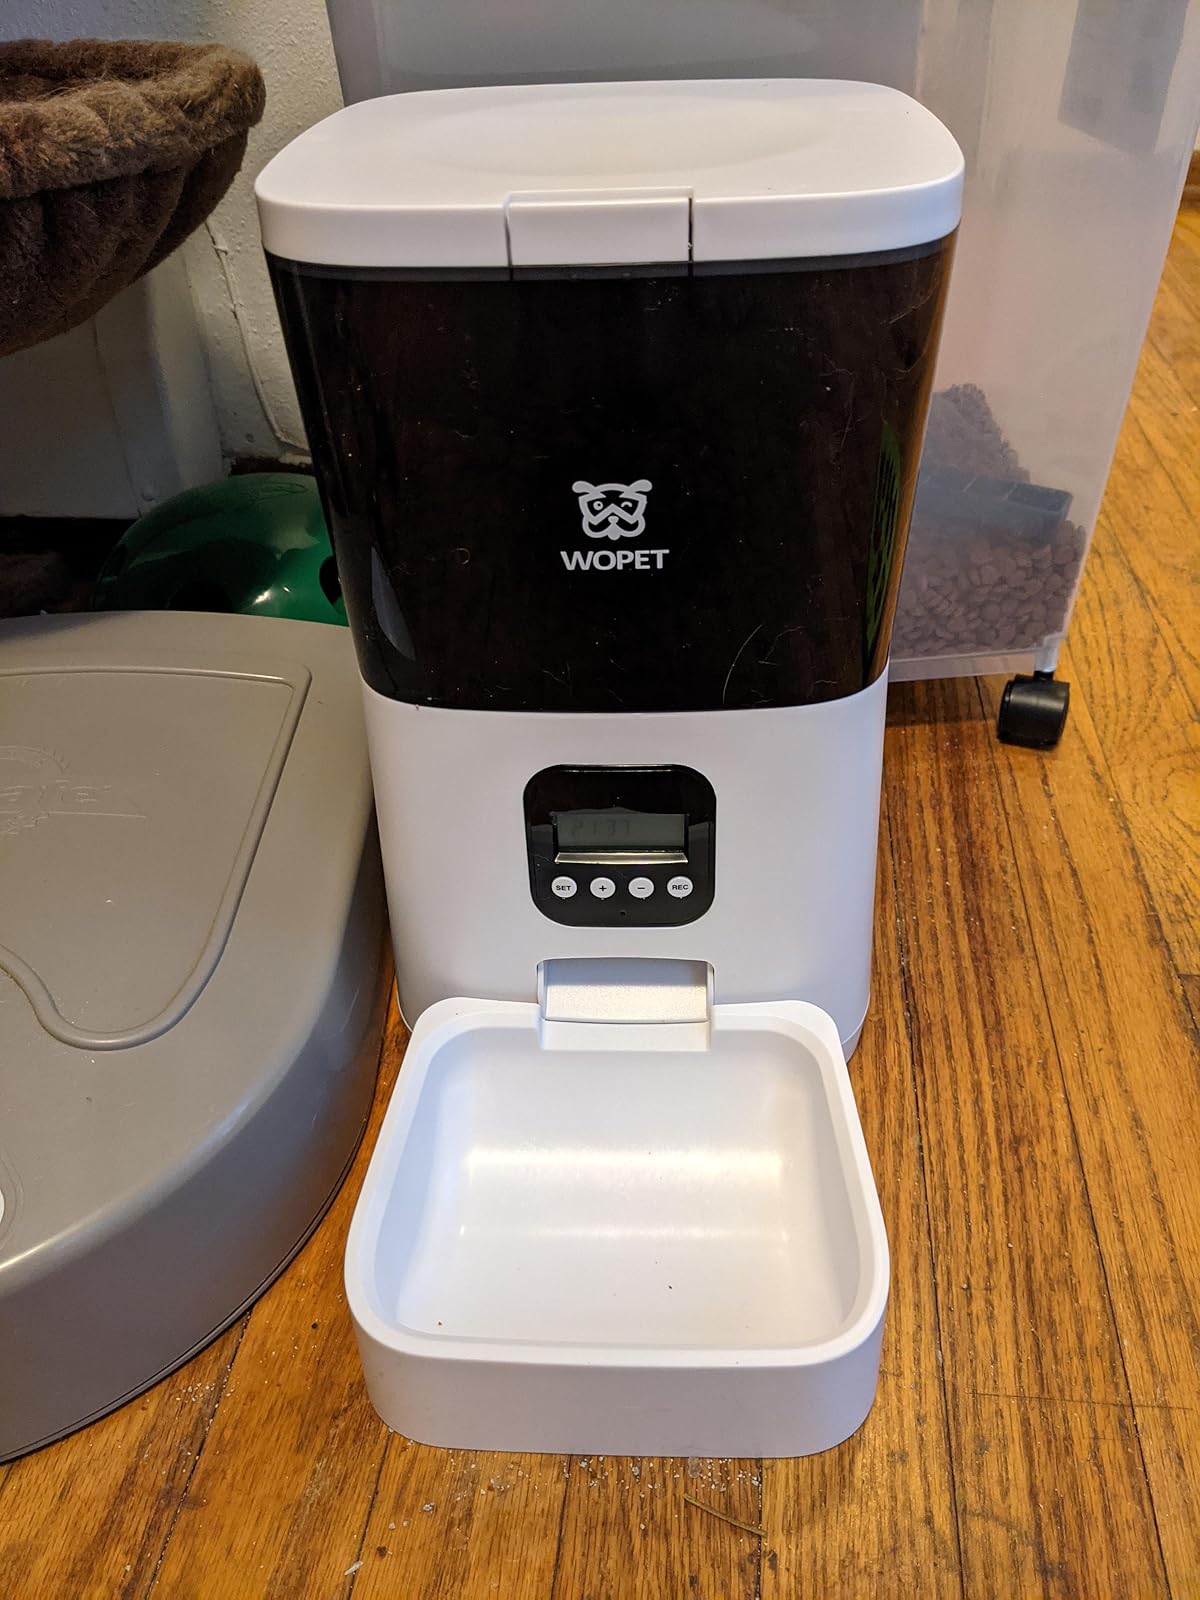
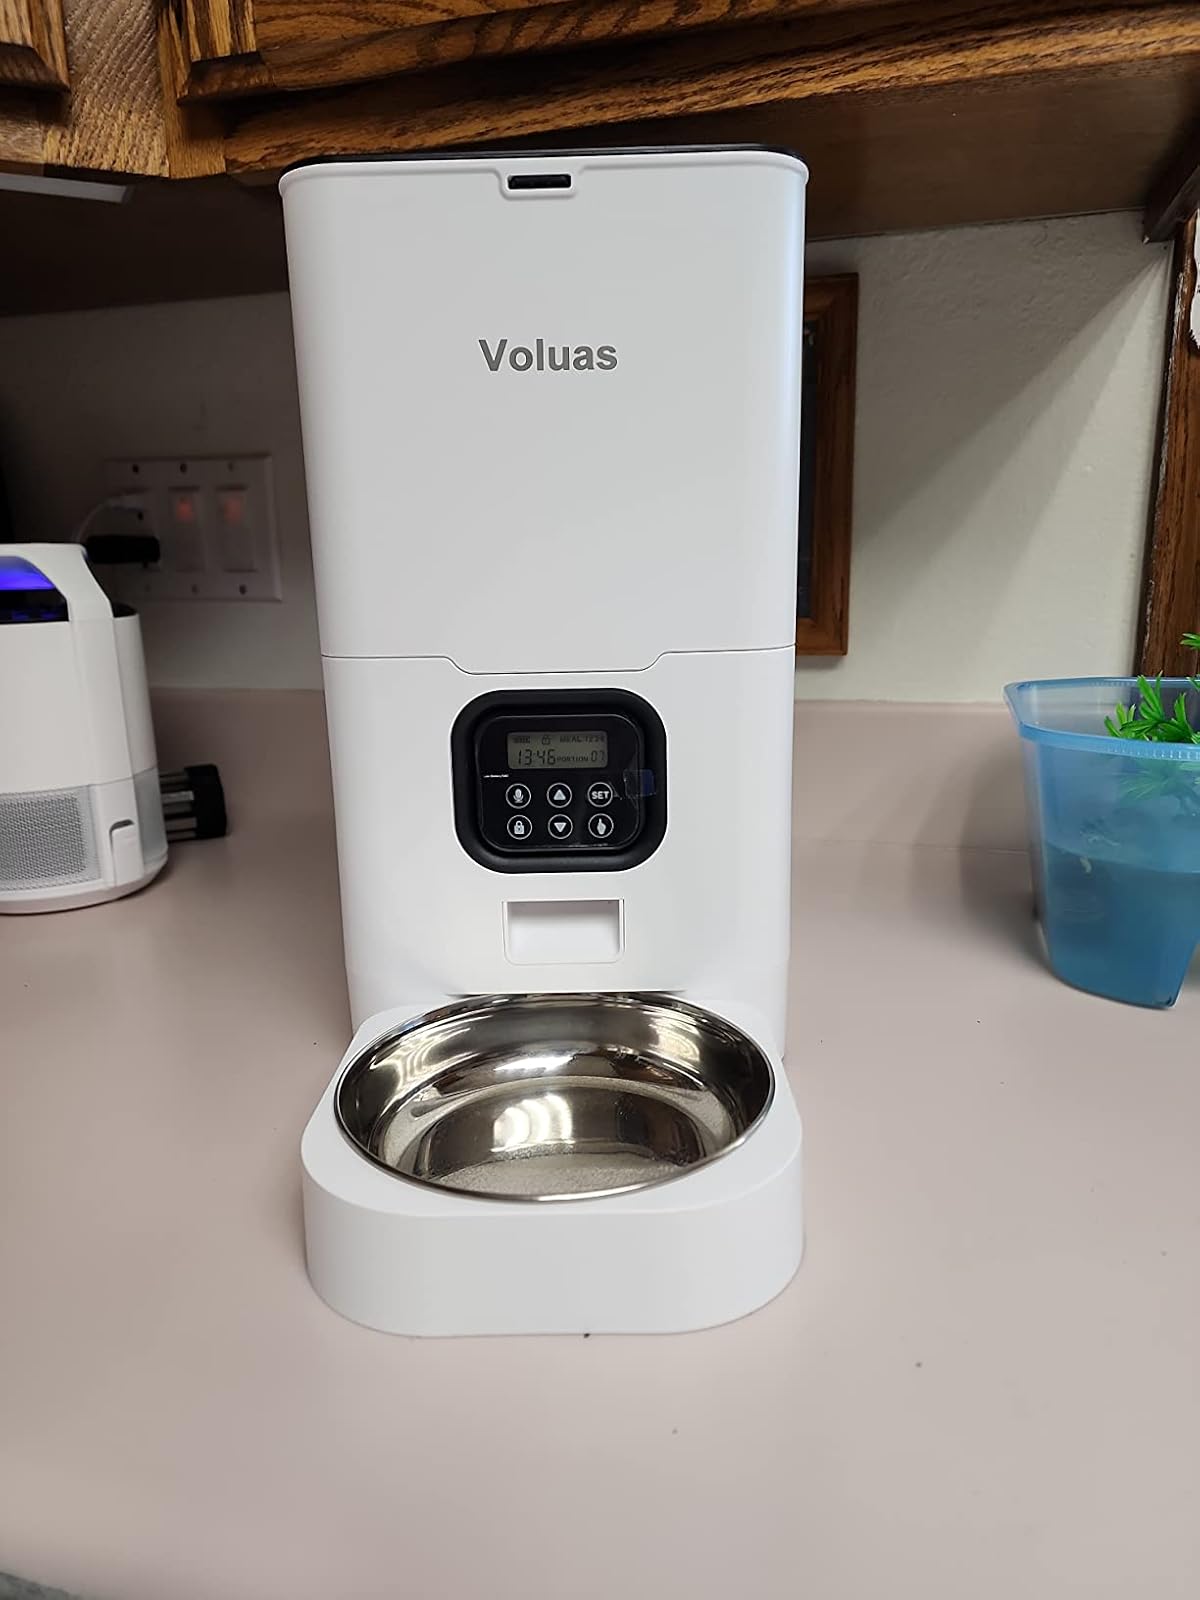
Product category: items_feeder
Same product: no